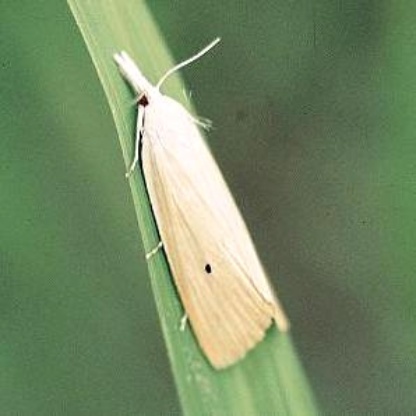
Nhãn: Sâu đục thân (Rice yellow stem borer)